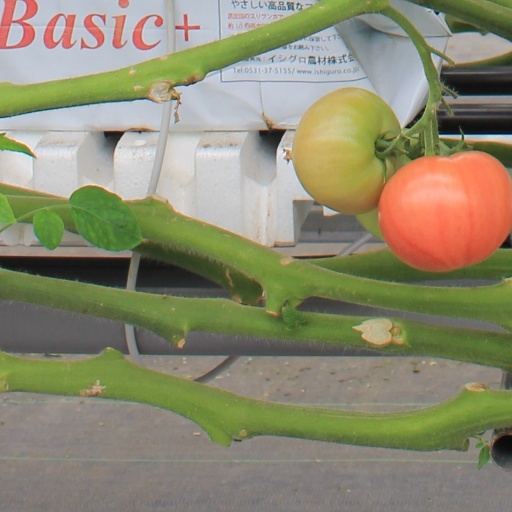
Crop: tomato